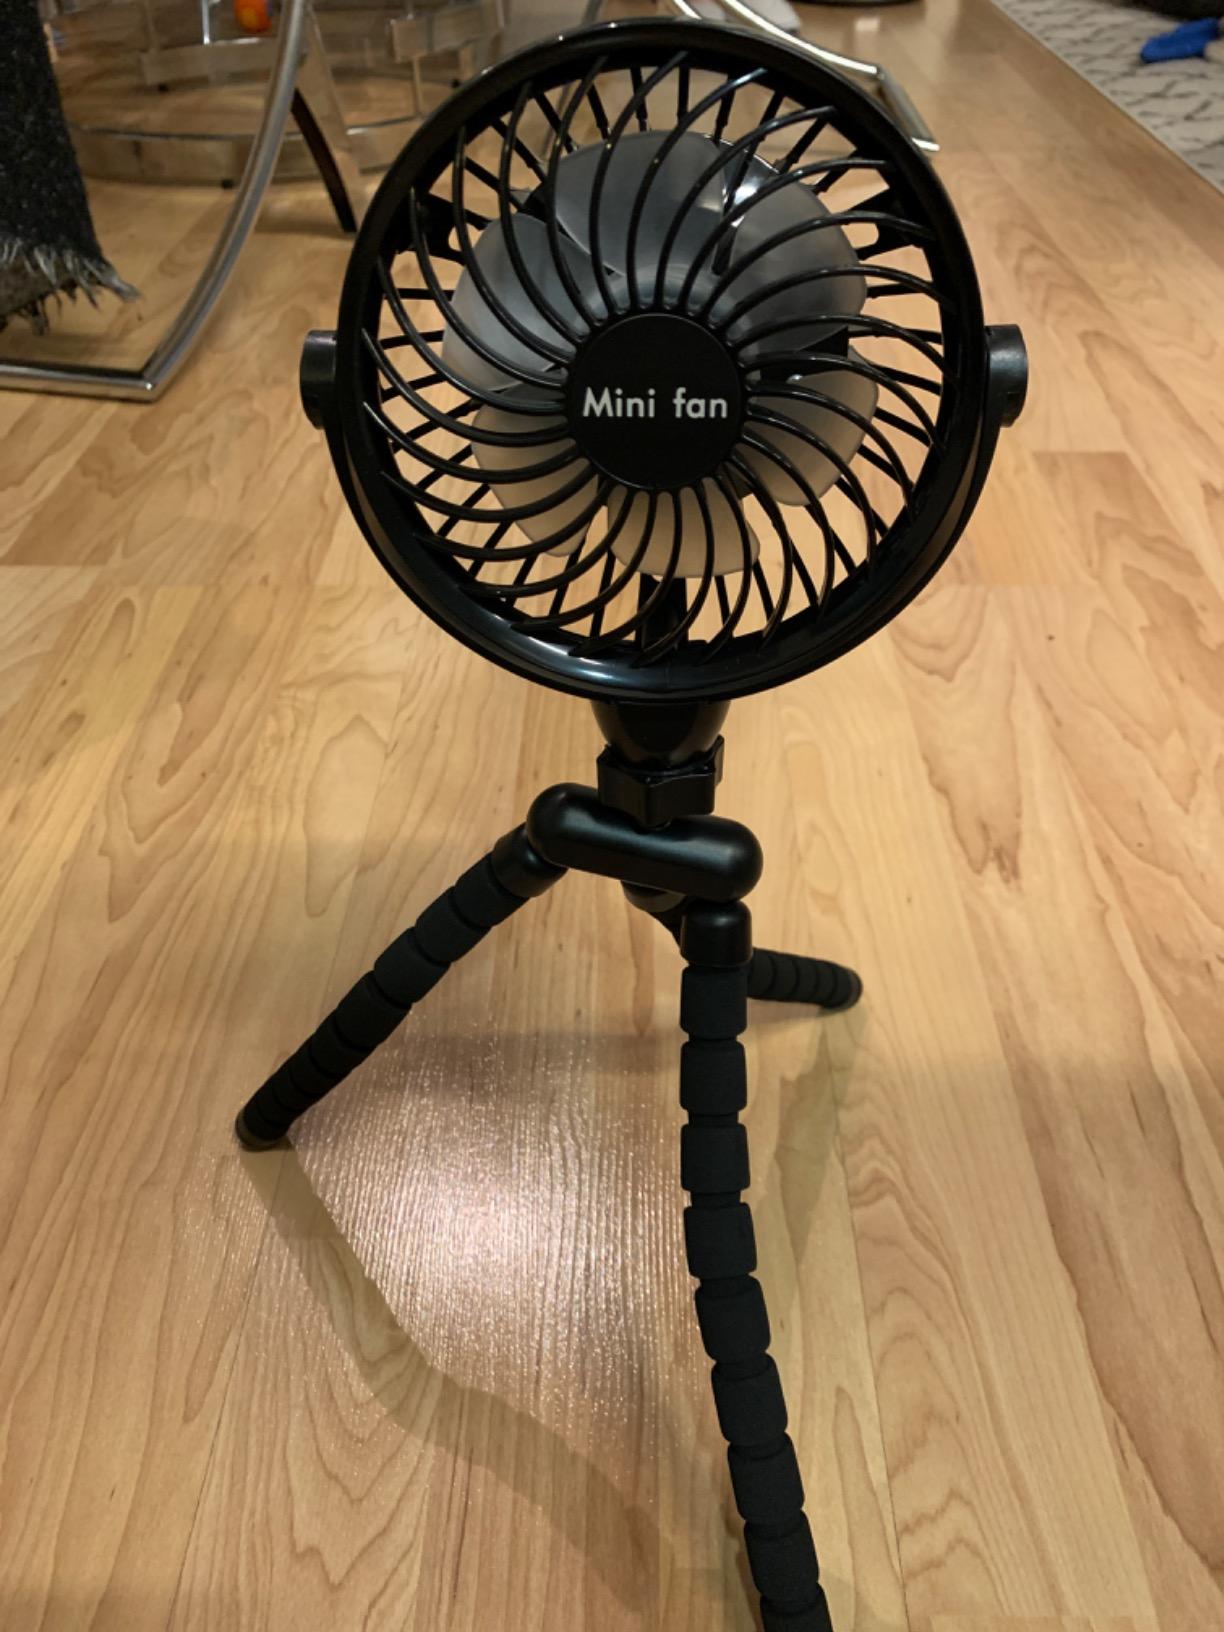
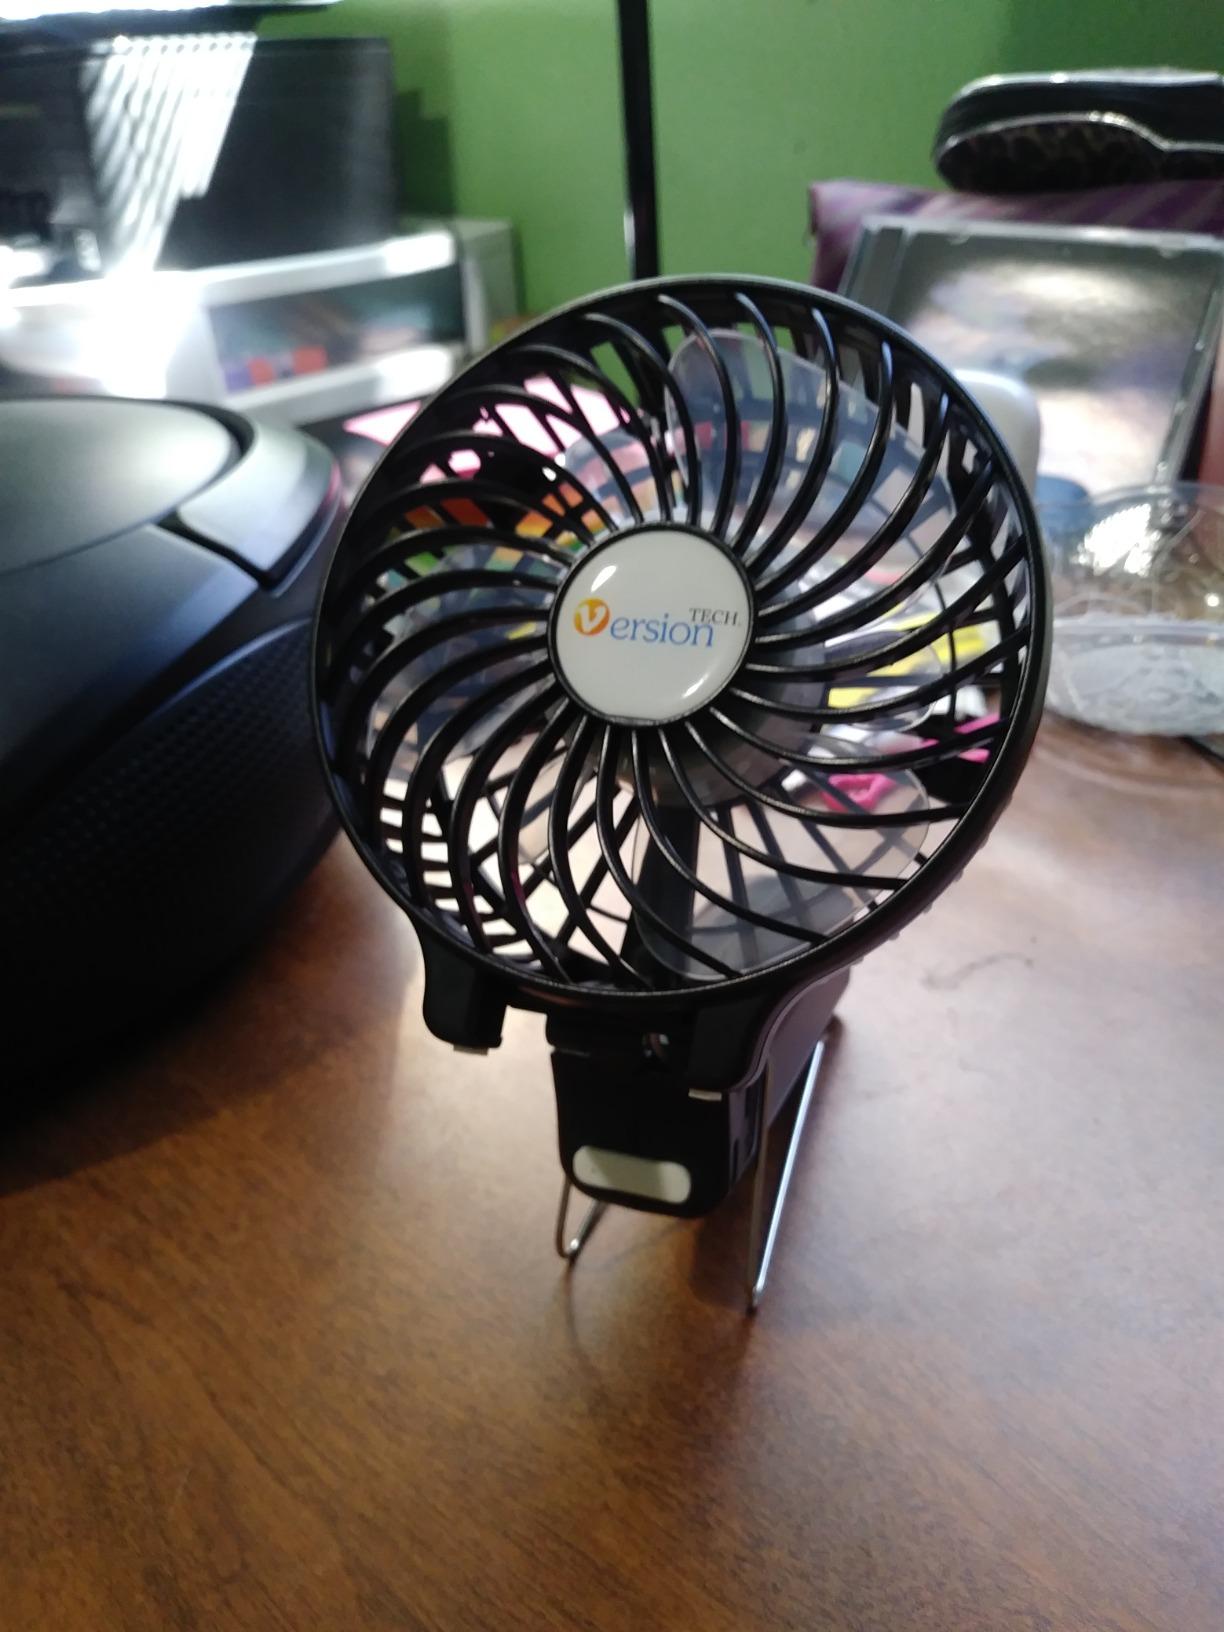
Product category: fan
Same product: no